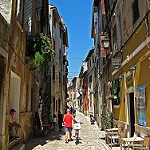
Label: street